210P/Christensen

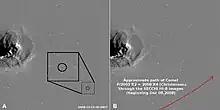
The recovery image of the comet by STEREO, on 13 December 2008

210P/Christensen is a Jupiter family periodic comet with an orbital period of 5.7 years. It was discovered by Eric J. Christensen on 26 May 2003 in images taken by the Catalina Sky Survey and recovered in images obtained by STEREO, the first time a single-apparition comet was recovered by a spacecraft.